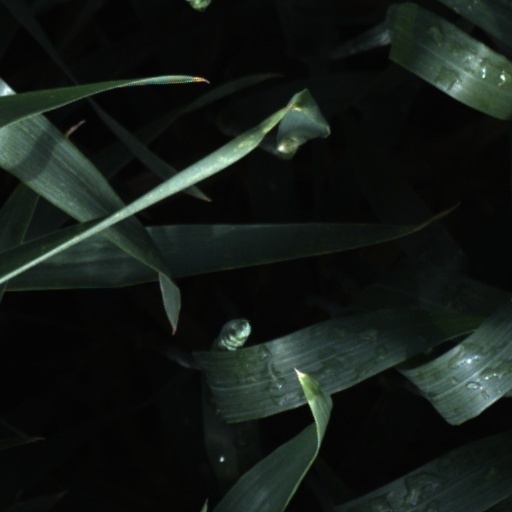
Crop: wheat